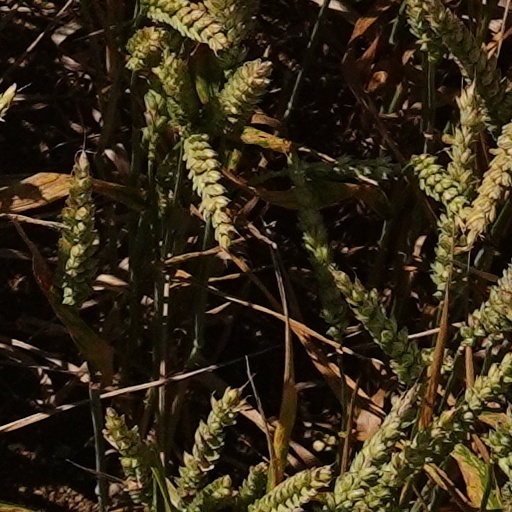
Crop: wheat